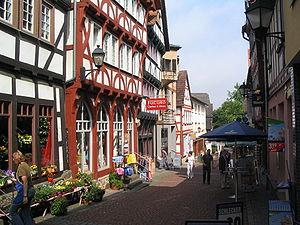
Grünberg est une municipalité allemande située dans l'arrondissement de Giessen et dans le land de la Hesse.